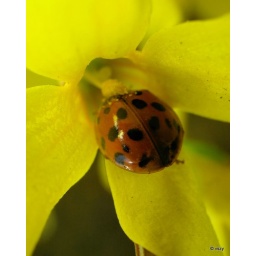
Ladybug in yellow flower